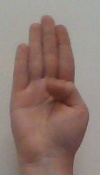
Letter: kaaf